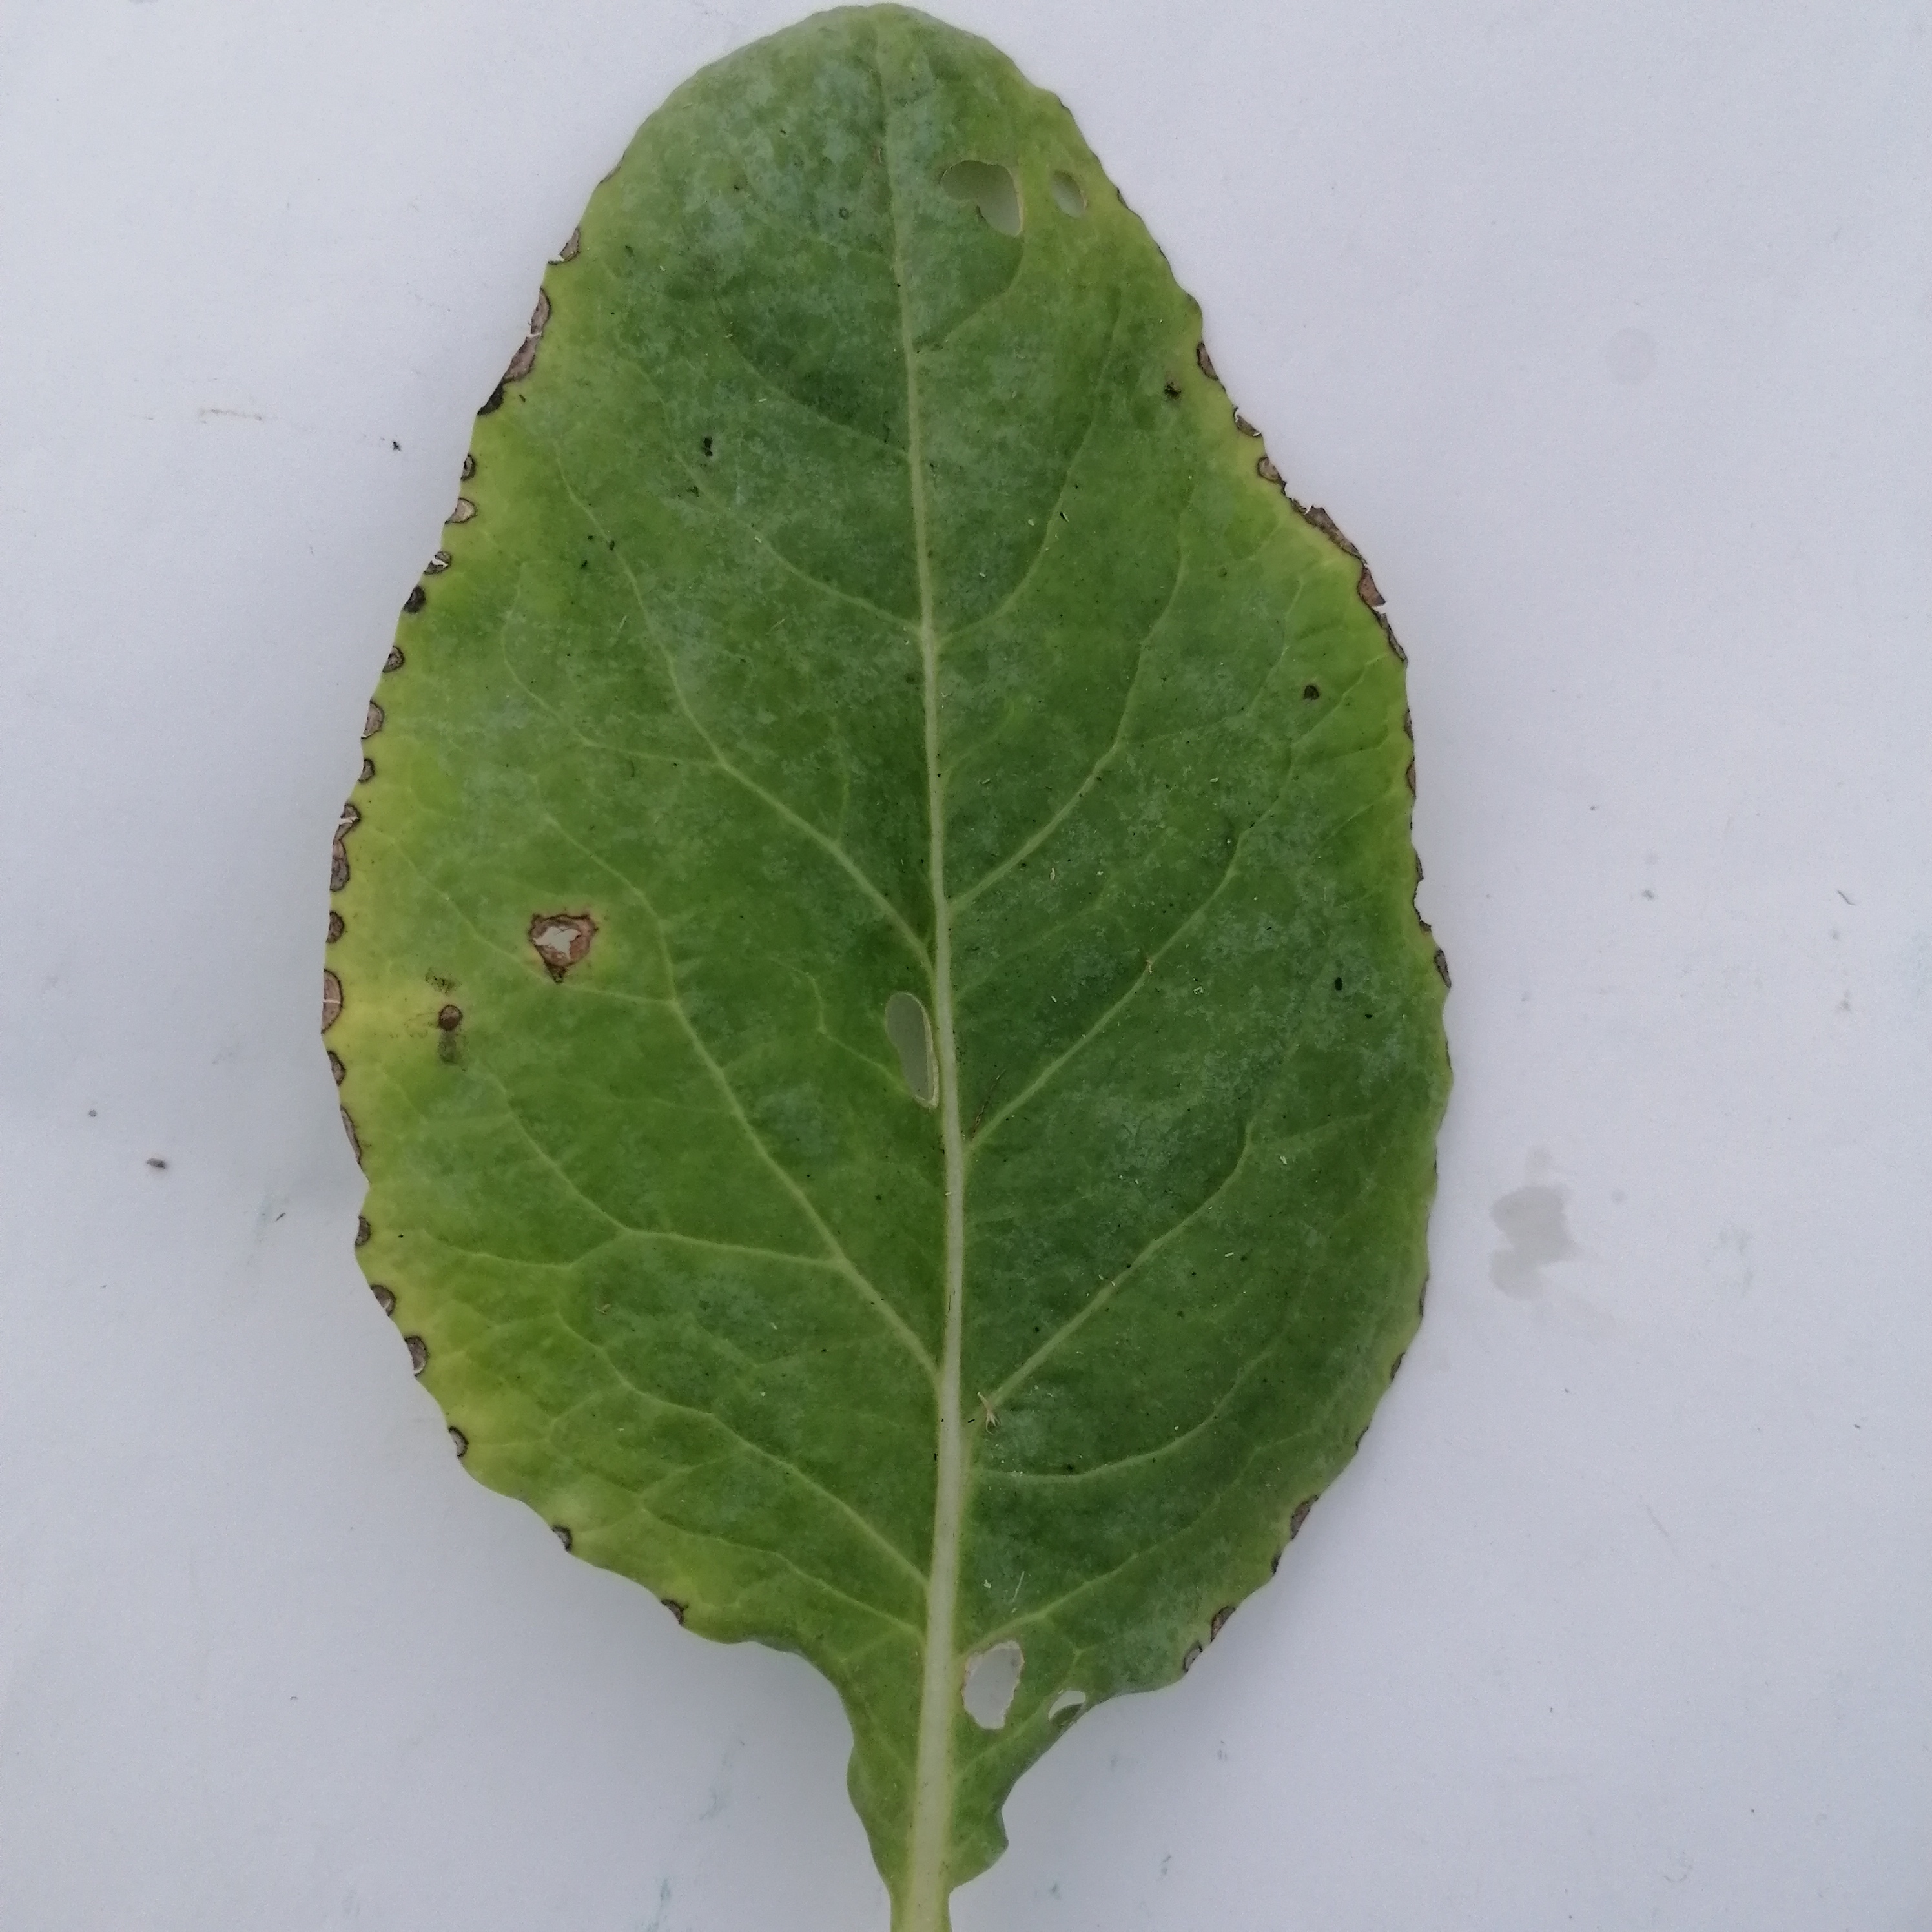
Label: Black Rot